Aircraft industry of Russia

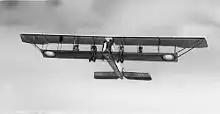
Sikorsky Ilya Muromets in flight

Russia had 24 aircraft manufacturers at the outbreak of war, but they did not have the materials or the capacity to replace the aircraft that were lost. In particular, they were dependent on foreign engines. It produced 1893 aircraft and imported 883 from 1914 to 1916, but it only produced 920 engines in this period while importing 2326. Production declined sharply after the February Revolution, and had virtually ceased when Russia left the war in 1918.